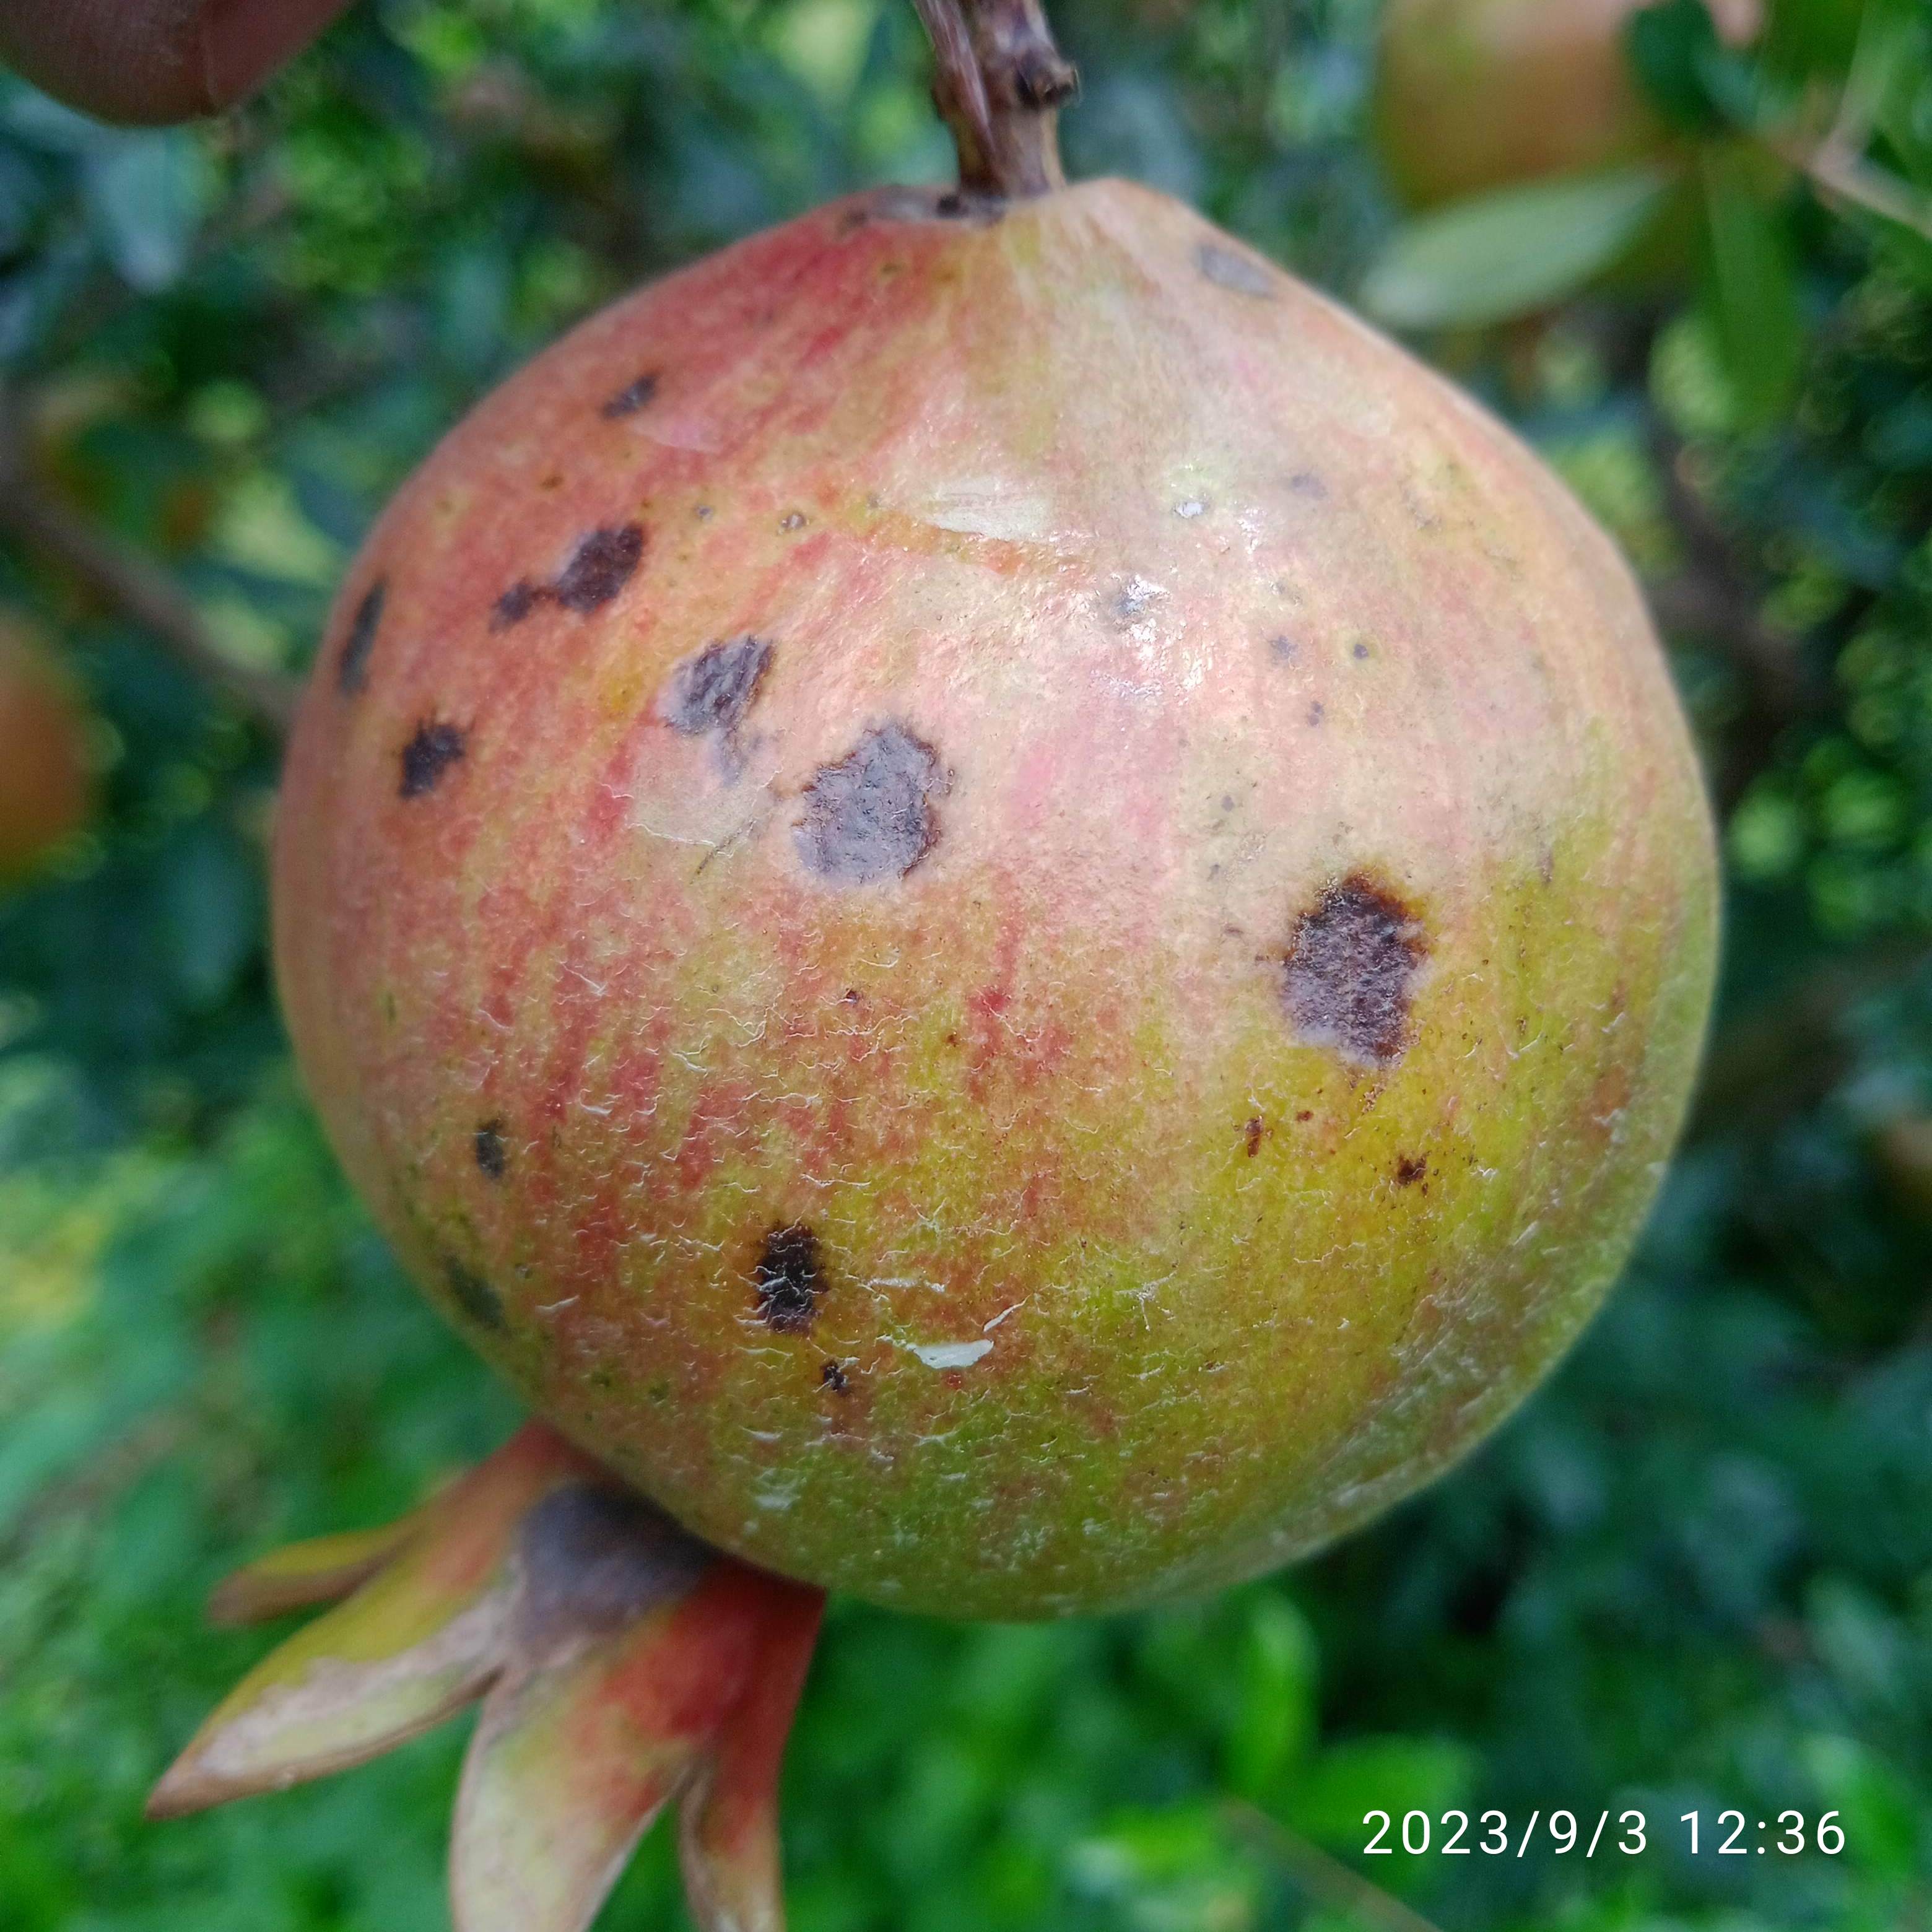
Label: Anthracnose